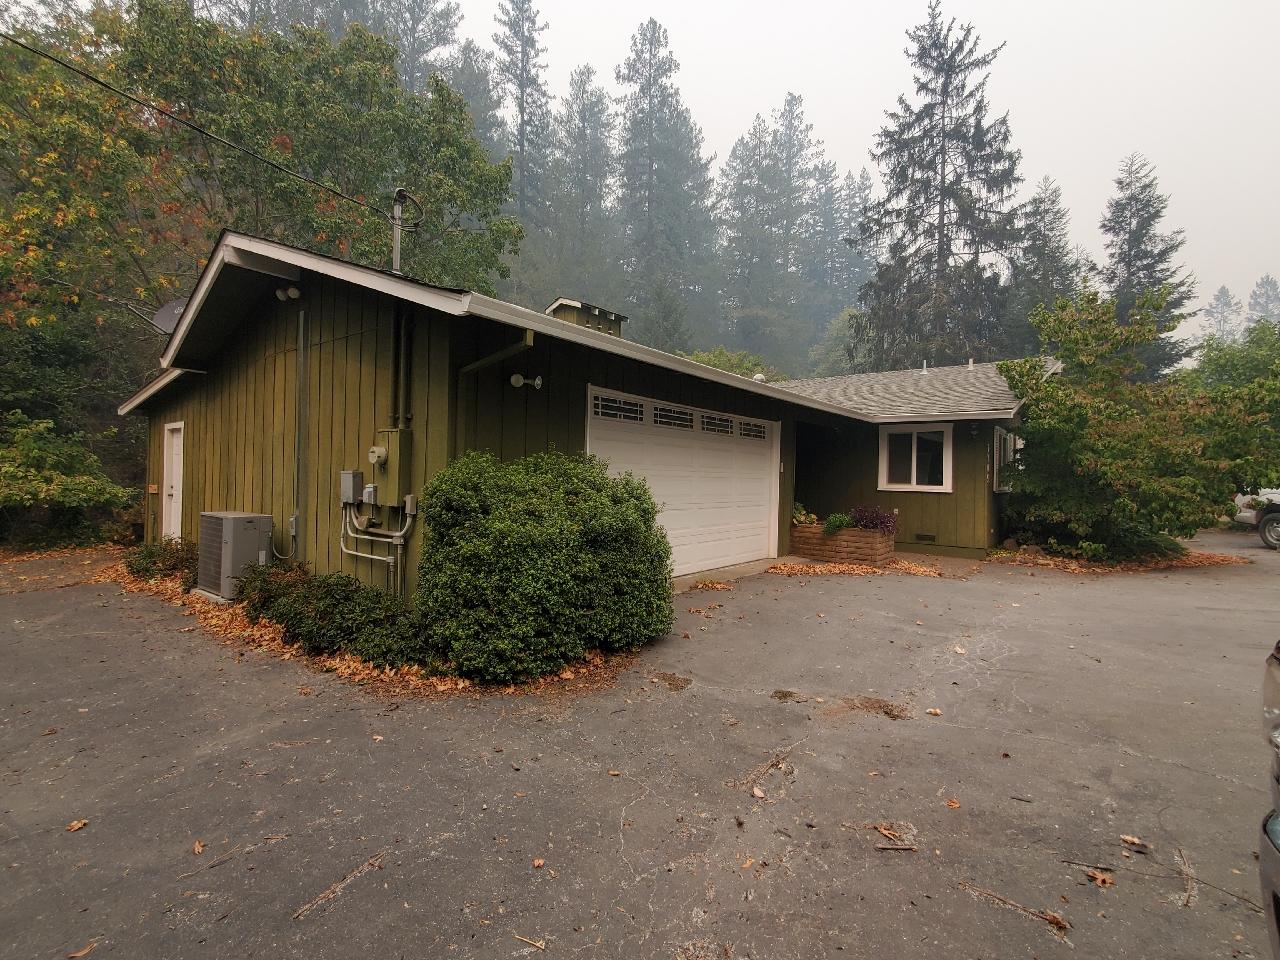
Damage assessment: no_damage